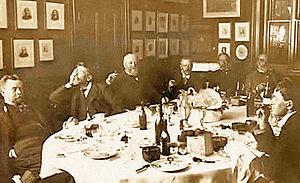
Punch est un hebdomadaire humoristique et satirique britannique fondé en 1841 et disparu en 2002.